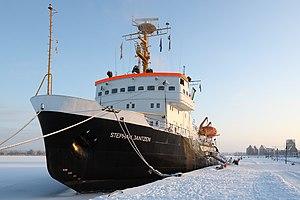
Le brise-glace allemand ""Stephan Jantzen"", hors de service depuis 2005, en port à Rostock. Čeština: Ledoborec Stephan Jantzen, který je od roku 2005 mimo provoz (Rostock, Německo)"